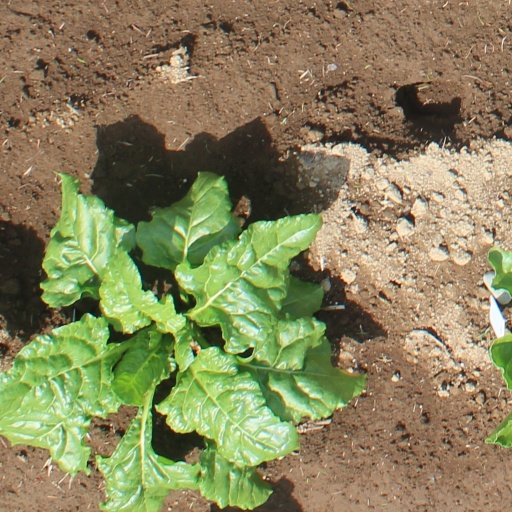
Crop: sugar beet